United States Army Recruiting Command

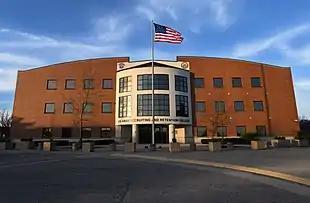

Five enlisted recruiting brigades make up the bulk of USAREC's recruiting force, and are responsible for the achievement of nearly all of the Army and Army Reserve's yearly recruitment missions. Each brigade is commanded by a Colonel and assisted by a Command Sergeant Major, a Headquarters Company, and support staff. Each brigade commands between seven and eight recruiting battalions and is responsible for the operational command and control of all Army recruiting operations within one of five regional geographic areas.